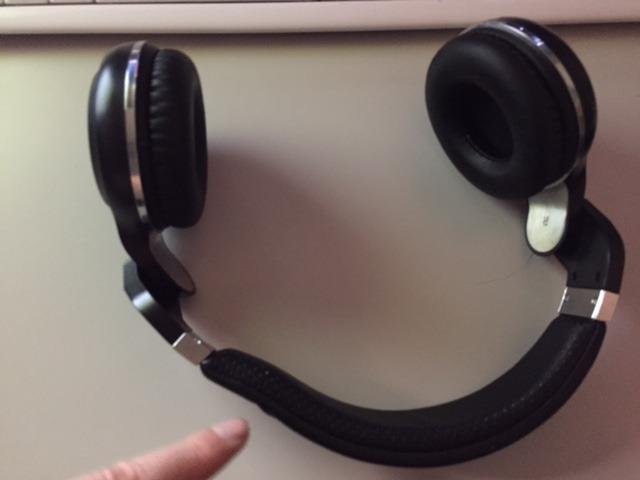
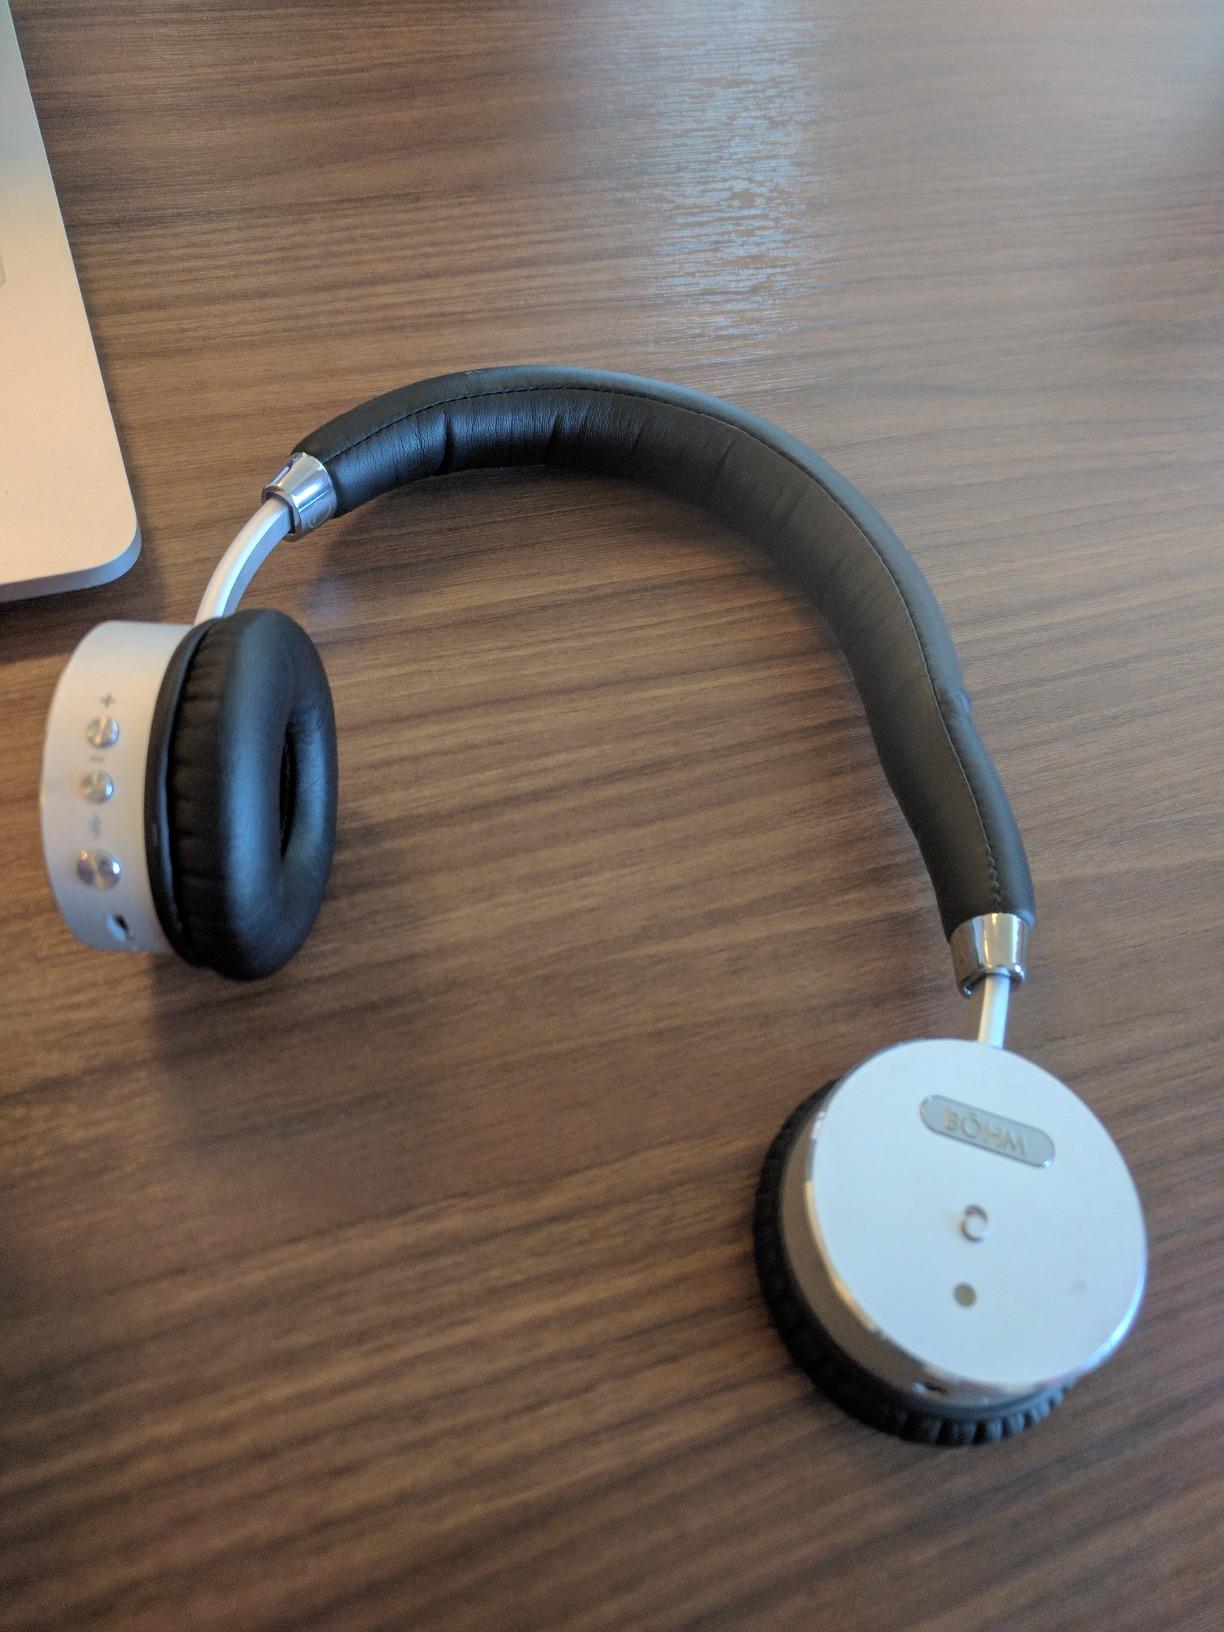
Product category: headphones
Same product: no